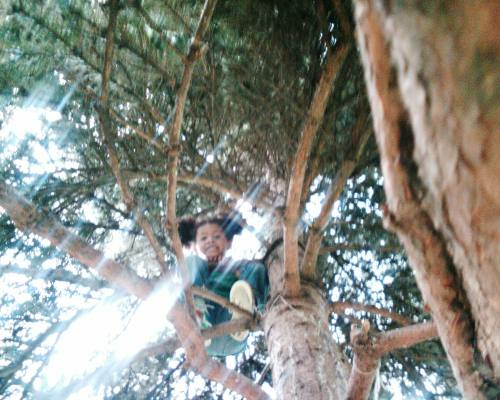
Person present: Yes